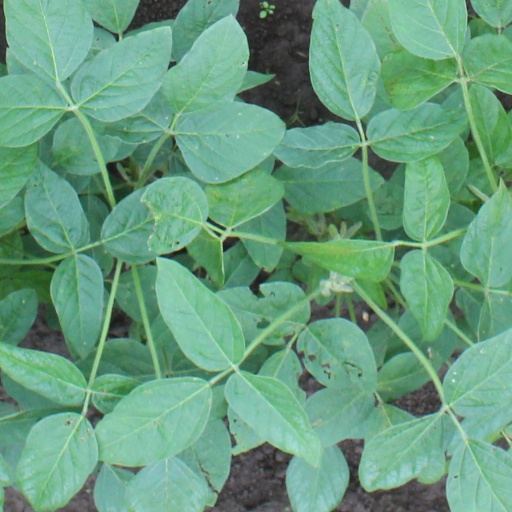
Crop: soybean